Describe the emotion expressed in this image:  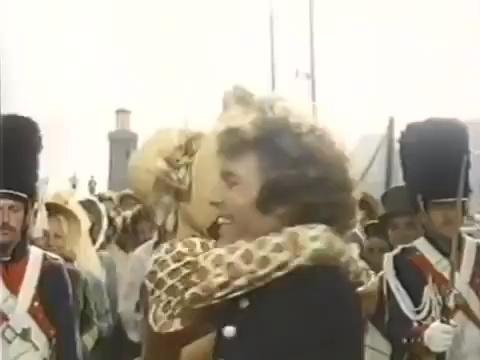
This person displays Fear, valence and arousal with high intensity.